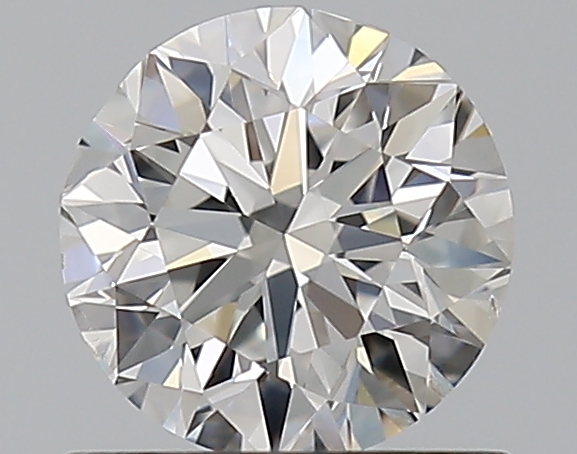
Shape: round
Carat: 0.7
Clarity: SI1
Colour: G
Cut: VG
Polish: EX
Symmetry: VG
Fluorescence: N
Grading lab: GIA
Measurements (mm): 5.52 x 5.58 x 3.57